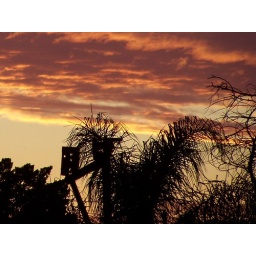
Not sure what the little box in the picture is. Its on the roof of a caravan next door.